Lawrence Taliaferro

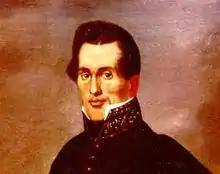
Lawrence Taliaferro in a portrait from about 1830.

Lawrence Taliaferro (February 28, 1794 – January 22, 1871) was a United States Army officer who served as an Indian agent at Fort Snelling, Minnesota from 1820 through 1839. He was also part of the famous enslaved African American Dred Scott's struggle for freedom.